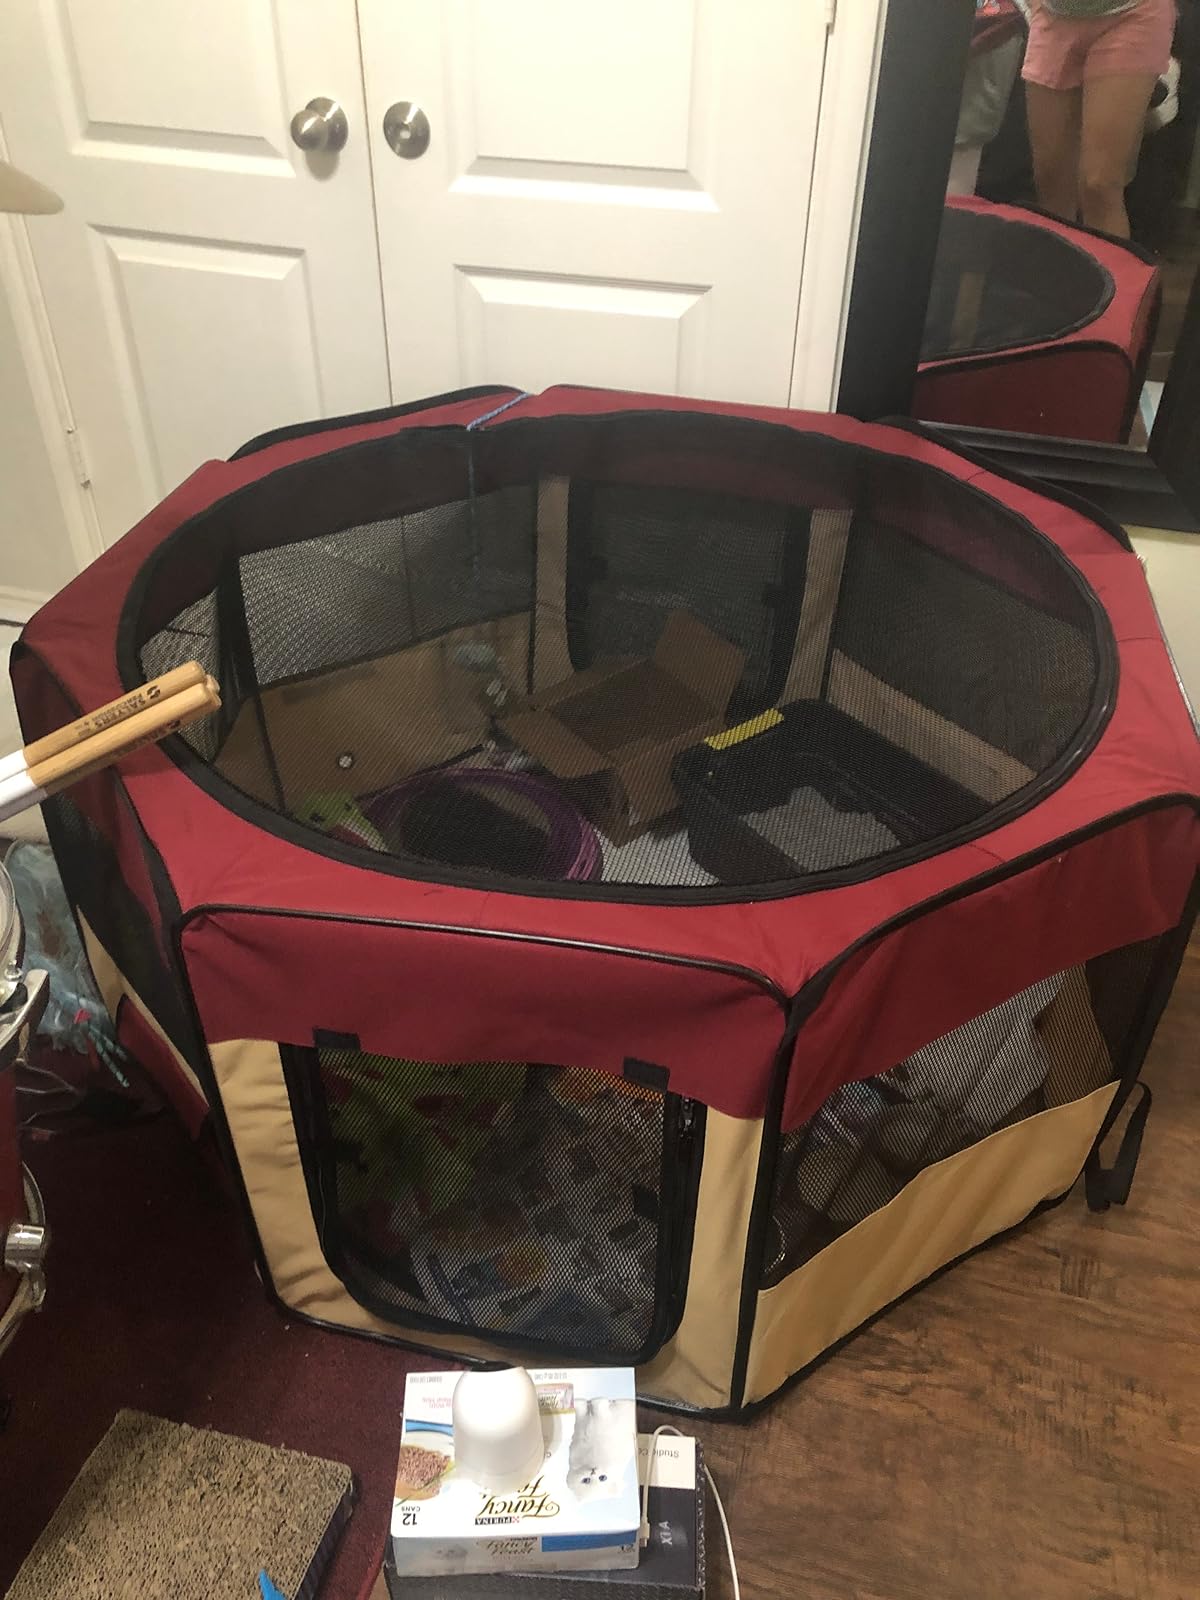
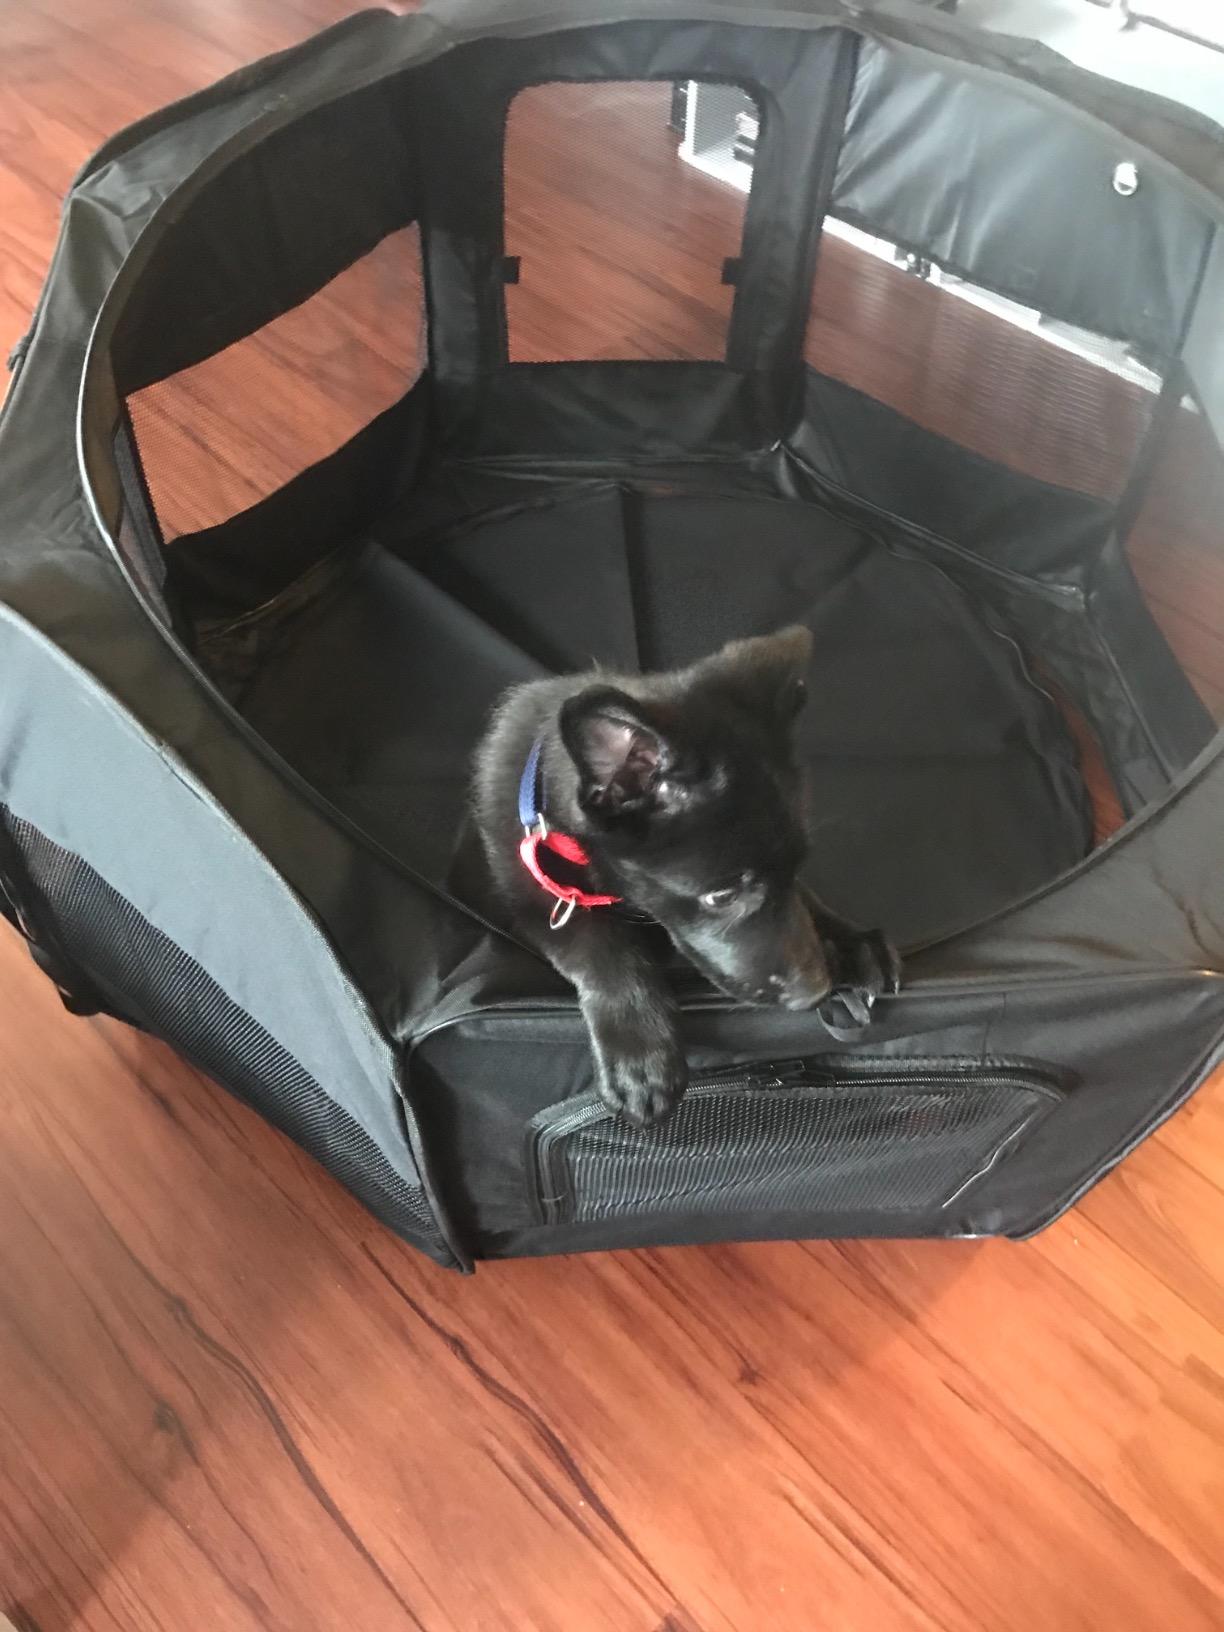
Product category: items_kennel
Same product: no